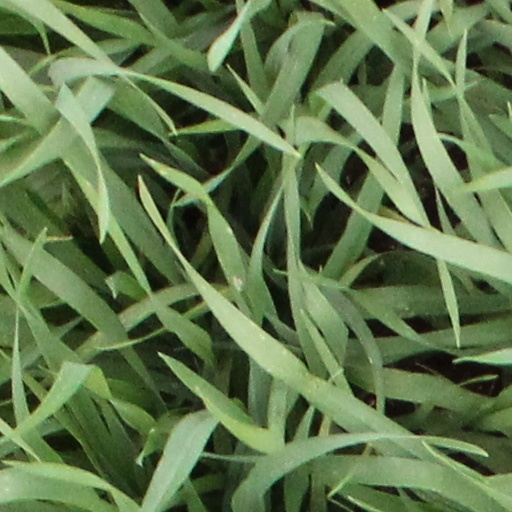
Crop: wheat